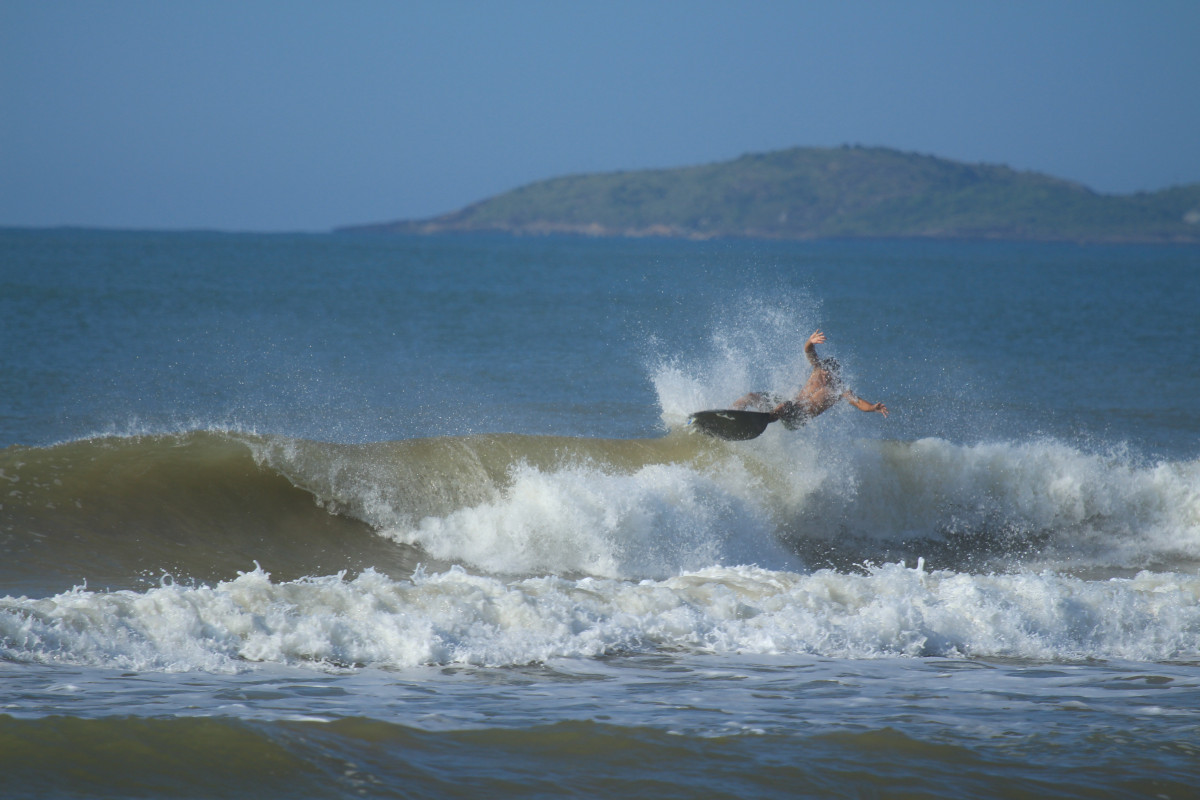
Tags: sea, coast, ocean, surfer, surf, surfboard, water sport, wind wave, boardsport, surfing equipment and supplies, surface water sports